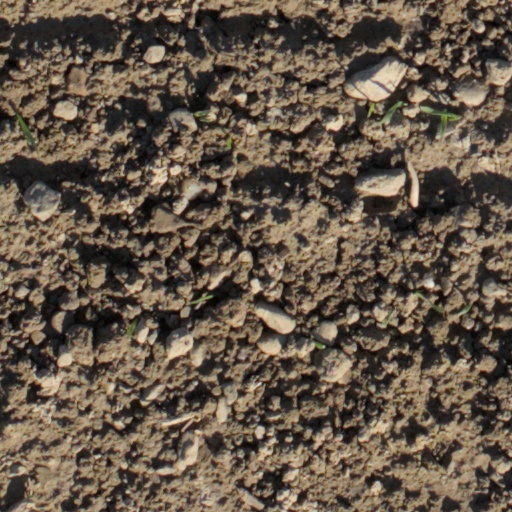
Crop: wheat